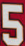
Number: 5